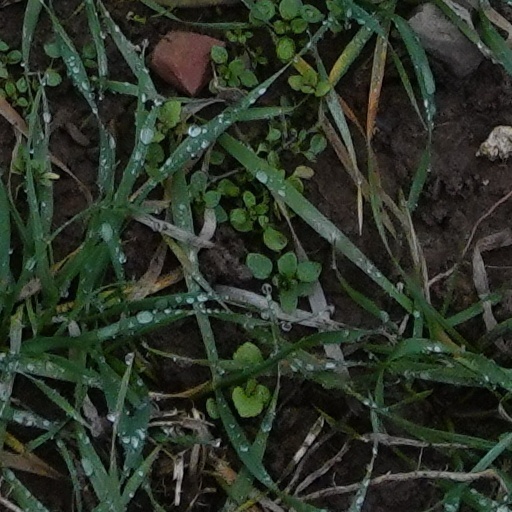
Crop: wheat